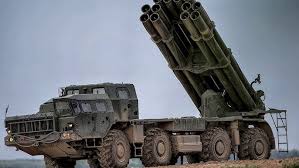
Label: TOS-1